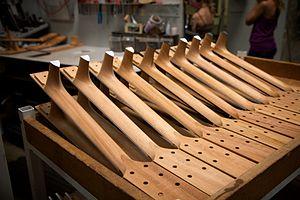
Taylor Guitars est un fabricant américain de guitares spécialisé dans les modèles haut de gamme de guitares acoustiques et électro-acoustiques. L'entreprise est fondée le 15 octobre 1974 par Bob Taylor et Kurt Listug. Son siège se situe à El Cajon en Californie avec des filiales au Mexique, Pays-Bas et Cameroun.